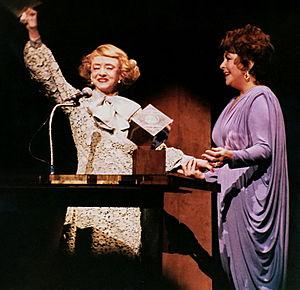
Bette Davis [ˈbɛti ˈdeɪvɪs], née Ruth Elizabeth Davis le 5 avril 1908 à Lowell et morte le 6 octobre 1989 à Neuilly-sur-Seine, est une actrice américaine, renommée pour sa forte personnalité et son talent artistique exprimé au cours d'une carrière longue de six décennies et composée de plus d'une centaine de films.